Uzak

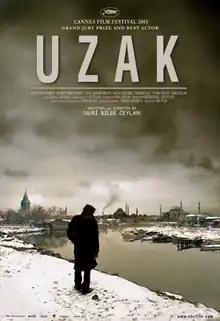
Film poster

Uzak (Distant in North America) is a 2002 Turkish drama film written, produced, shot and directed by Nuri Bilge Ceylan.